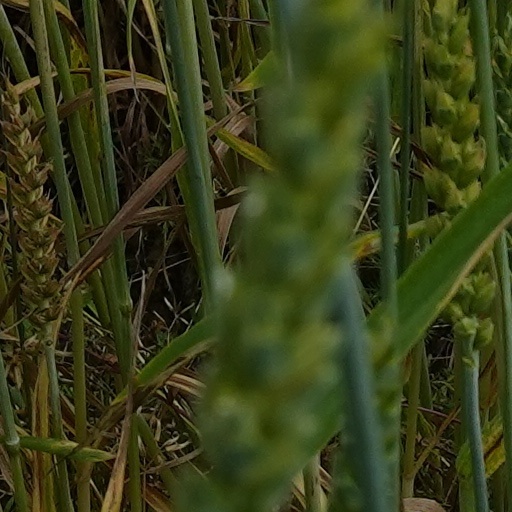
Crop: wheat